Daubeuf-Serville

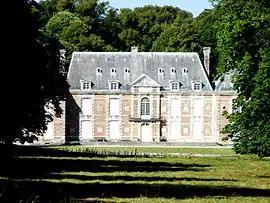
The chateau in Daubeuf

Daubeuf-Serville is a commune in the Seine-Maritime department in the Normandy region of northern France.